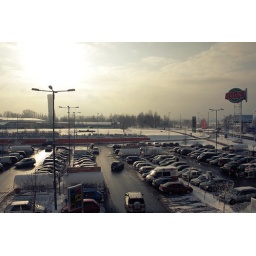
Taken from window of my office :) Weather in last days is just superb!